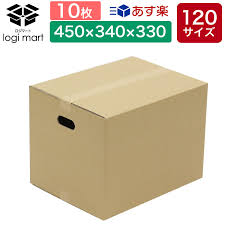
Label: cardboard